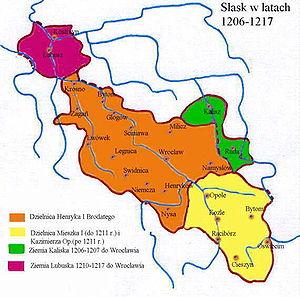
Le duché de Silésie, est un ancien duché médiéval, situé dans la région historique de Silésie, en Pologne. Wrocław en est la capitale. Le duché est levé avec le démembrement territorial du Royaume de Pologne après le décès du duc Bolesław III Bouche-Torse en 1138. À partir de l'année 1249, il se divisa en une pluralité de petites principautés. En 1327, le duché de Wrocław ainsi que la plupart des autres duchés gouvernés par la dynastie Piast de Silésie sont intégrés au Royaume de Bohême. L'acquisition est finalisée en 1335, lorsque le roi polonais Kazimierz III, par le traité de Trenčín, renonce à ses droits sur la Silésie en faveur du roi Jan Ier de Bohême.